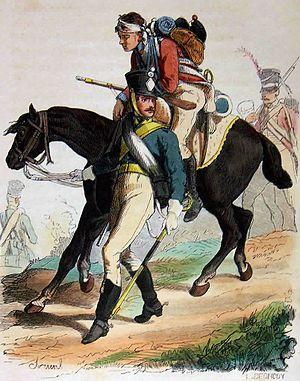
Légion hanovrienne, infanterie et cavalerie, 1804-1811.
La Légion hanovrienne est un corps militaire créé en 1803 par Napoléon Bonaparte dans l'électorat du Hanovre. Son organisation s'étale sur deux ans, jusqu'en 1805, en raison de la difficulté du recrutement. La légion part pour la France en 1806 ; elle entre ensuite dans la péninsule Ibérique dans le cadre de la guerre d'Espagne, où elle se bat essentiellement au Portugal au sein des troupes de Junot, Soult et Masséna. Elle se distingue une dernière fois à Fuentes de Oñoro en mai 1811, avant d'être dissoute et ses éléments éparpillés dans les unités françaises.